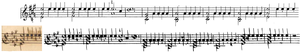
Exemple d'erreur de transcription des stacatissimos d'un extrait des sonates de Biber dans l'édition de 1905/1959 et le manuscrit.
Les Sonates du Rosaire, également connues sous le titre de Sonates du Mystère, constituent un cycle de quinze sonates pour violon avec basse continue et une passacaille pour violon seul, œuvre majeure du compositeur Heinrich Ignaz Franz Biber composée vers 1678. Le cycle porte les numéros C 90 à 105 dans le catalogue de ses œuvres.